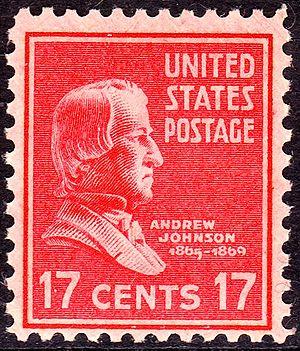
Andrew Johnson, né le 29 décembre 1808 à Raleigh et mort le 31 juillet 1875 à Elizabethton, est un homme d'État américain, 17ᵉ président des États-Unis en fonction de 1865 à 1869. Membre du Parti démocrate et 16ᵉ vice-président des États-Unis élu en 1864 comme colistier d'Abraham Lincoln, Johnson succéda à ce dernier après son assassinat l'année suivante. Lors de la Reconstruction après la guerre de Sécession, il défend une réintégration rapide des États du Sud sans garantie pour les droits civiques des esclaves affranchis. Le Congrès dominé par les Républicains radicaux s'oppose fortement à cette politique et une procédure d'impeachment lancée contre le président échoue de justesse.